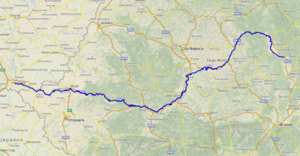
carte réalisée sur umap This map was created from OpenStreetMap project data, collected by the community. This map may be incomplete, and may contain errors. Don't rely solely on it for navigation.
Le Mureș est une rivière de près de 725 km de long, qui prend sa source à Izvoru Mureșului dans les Carpates, en Roumanie. Il rejoint la Tisza à Szeged dans le sud-est de la Hongrie. C'est un sous-affluent du Danube.